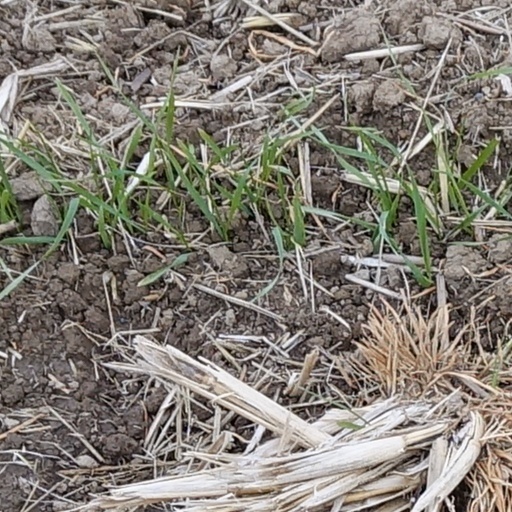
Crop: wheat